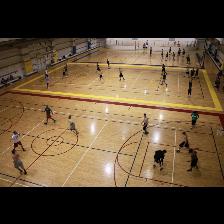
Label: Human